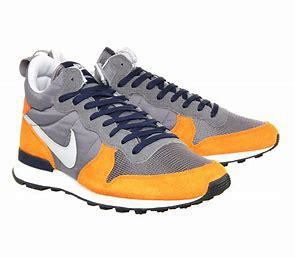
Brand: Nike
Model: Internationalist